Newmont

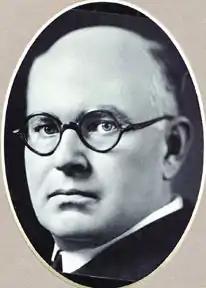
William Boyce Thompson, founder of Newmont Mining

The Newmont Company was founded in 1916 in New York by Colonel William Boyce Thompson as a holding company to invest in Worldwide mineral, oil, and related companies. According to company lore, the name "Newmont" is a portmanteau "New York" and "Montana", reflecting where Thompson made his fortune and where he grew up. Newmont made its first major gold investment in 1917, with a founding 25 percent in the Anglo American Corporation of South Africa. Four years later, in 1921, the Newmont Company reincorporated as the Newmont Corporation.